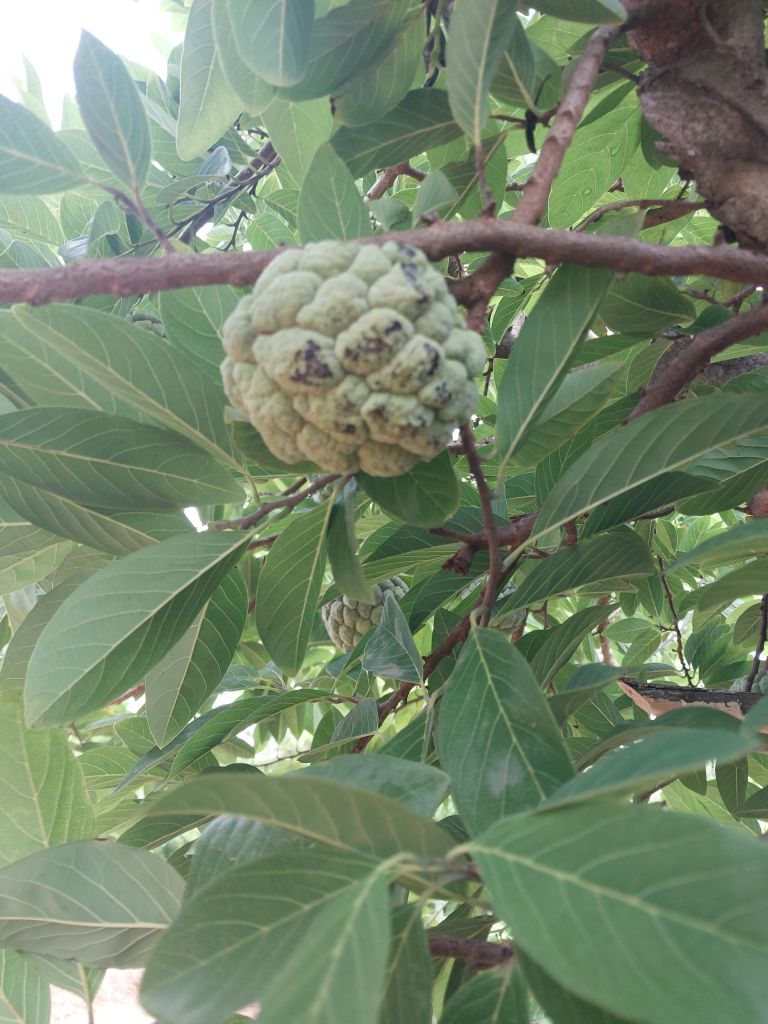
Disease label: Blank Canker